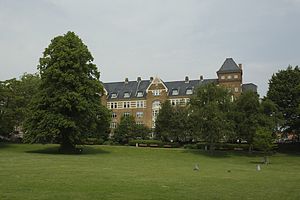
Skanseparken (Aarhus) / Galleri
Skansepalæet set fra parken
Skanseparken er en offentlig park i Aarhus. Den er blandt de ældste parker i byen og ligger kvarteret Frederiksbjerg i Midtbyen. Skanseparken blev opført fra 1901 til 1902 mellem gaderne Strandvejen, Marselisborg Allé og Heibergsgade. Parken er en typisk bypark med store åbne område omgivet af bøgetræer, blomsterbede og legepladser. Det er et populært sted for festivaler, koncerter og andre kulturarrangementer.